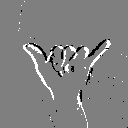
ASL letter: y